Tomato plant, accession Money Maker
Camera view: horizontal (90 deg, fisheye); turntable rotation: 300 degrees
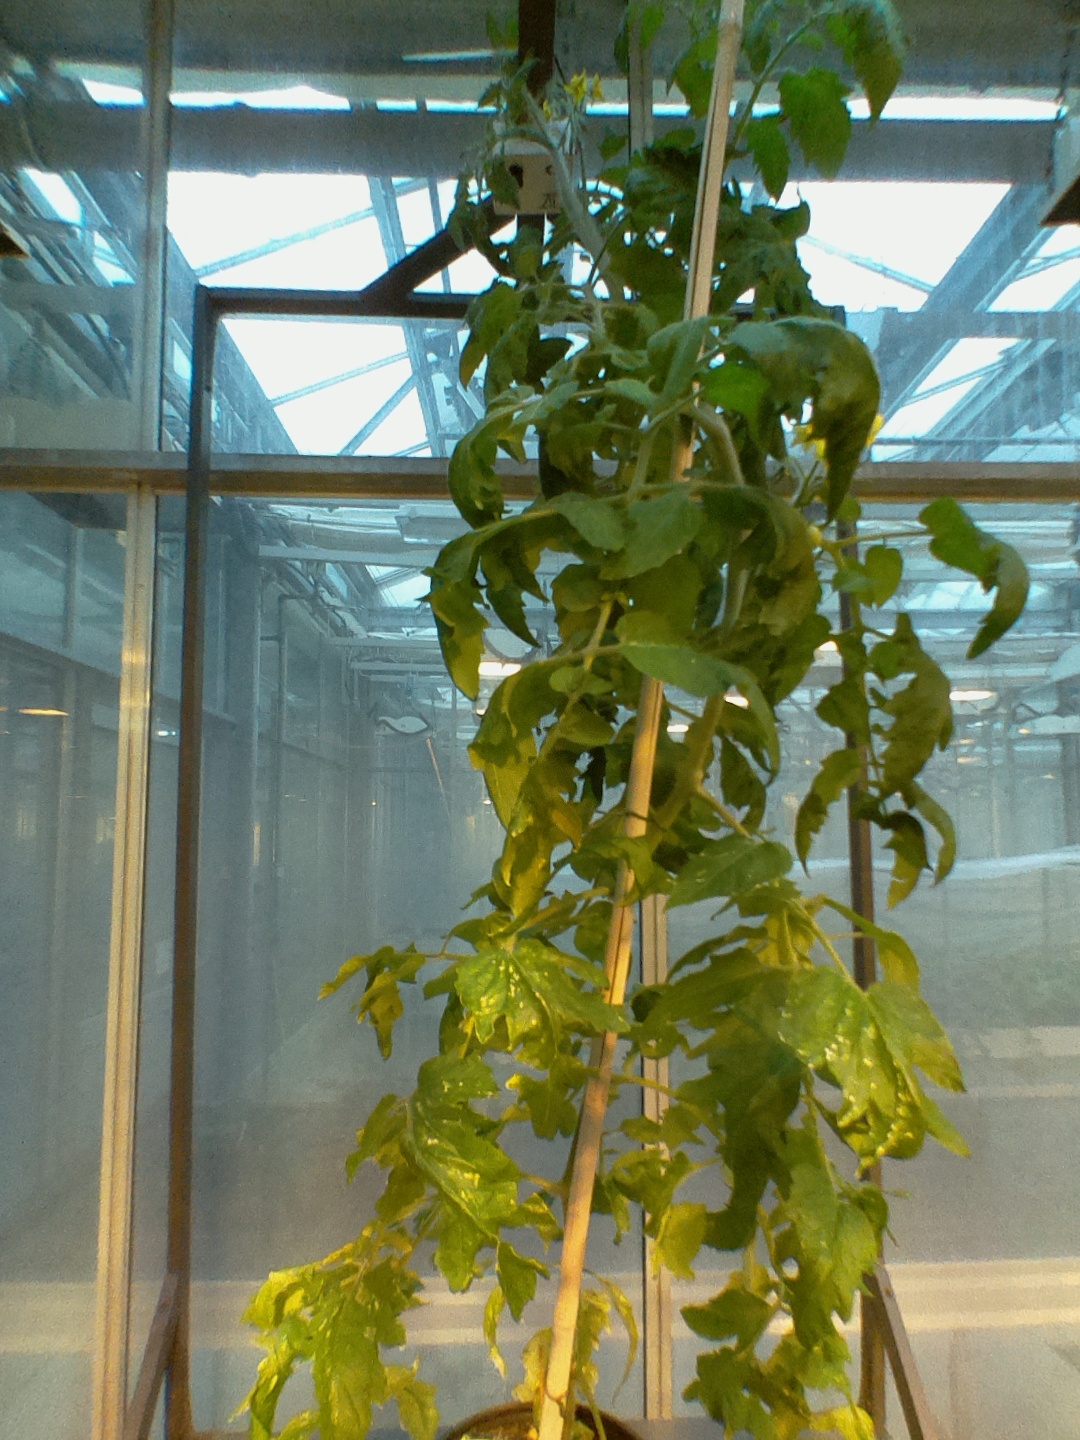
BBCH growth stage 71: 10%-20% of final fruit size